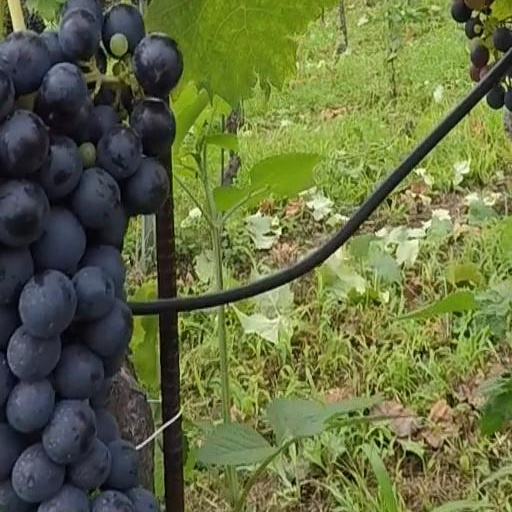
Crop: grape